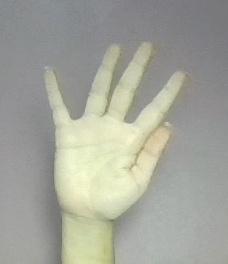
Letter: sheen